Doğan Erdoğan

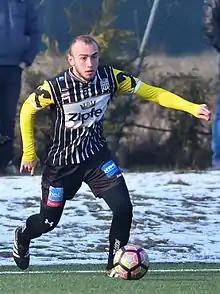
Erdogan in 2017

Doğan Erdoğan (born 22 August 1996) is a Turkish professional footballer who plays as a midfielder for Super Lig club Göztepe.